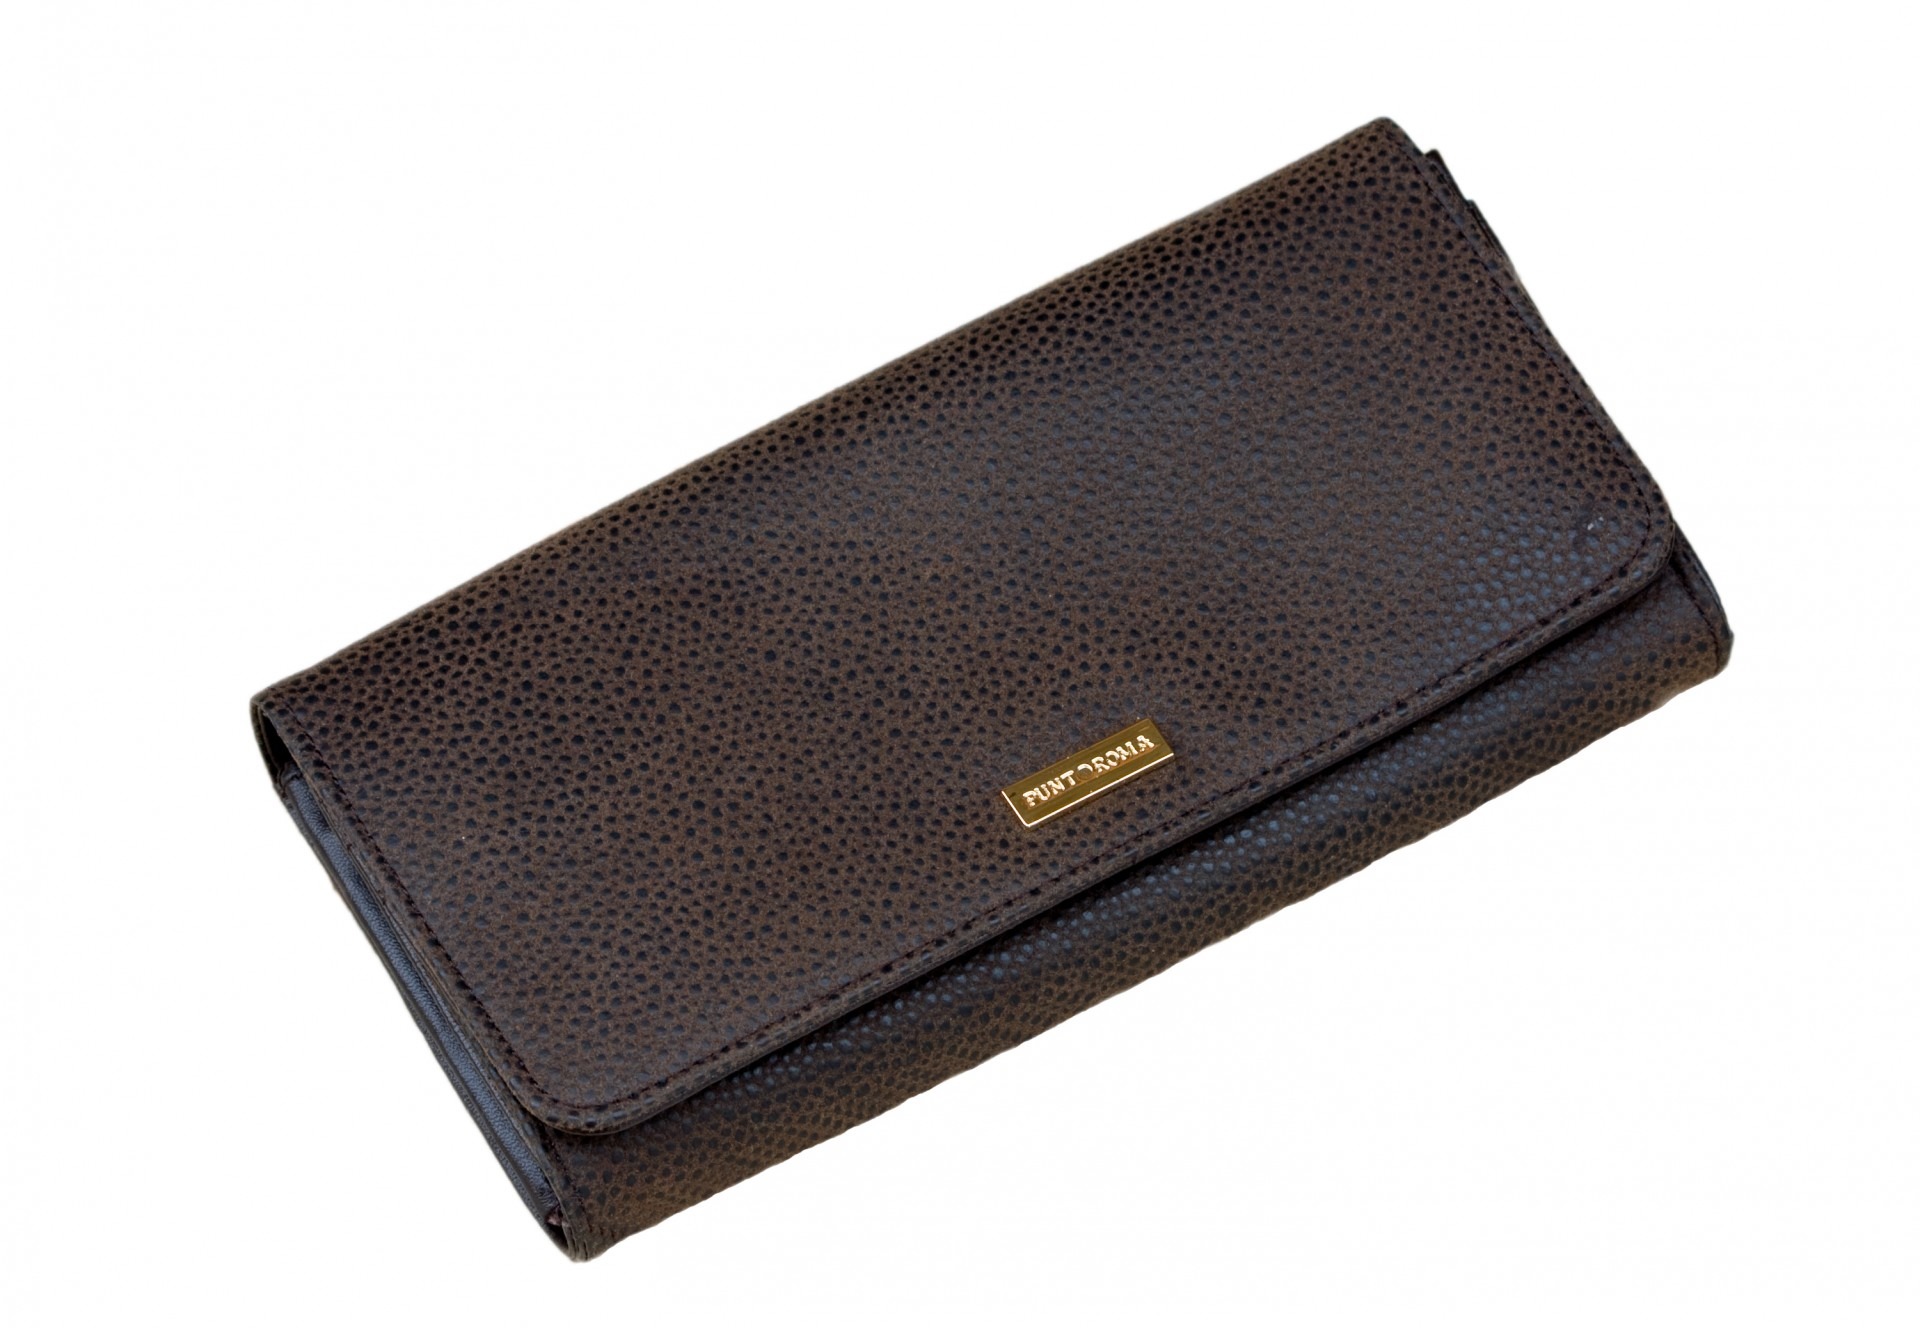
white, leather, isolated, brown, bag, wallet, brand, background, purse, fashion accessory, coin purse, money purse